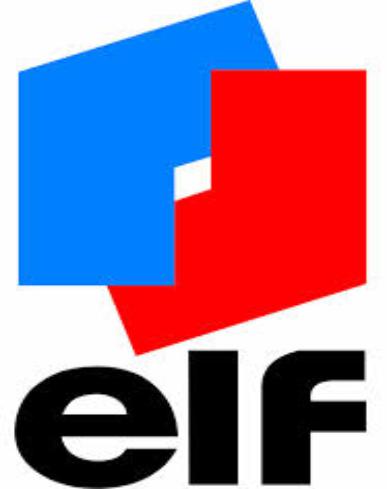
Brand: Elf
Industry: Necessities